Brigada

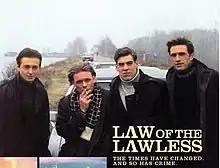
title screen

Brigada, also known as Law of the Lawless, is a Russian 15-episode crime television miniseries that debuted in 2002. It became very popular in Russia and ex-Soviet countries as well as Eastern Europe, but received criticism for positive portrayal of criminals and aestheticization of violence. The miniseries follows the story of four best friends from 1989 to 2000, and follows their rise in the world of crime from a local gang of petty thugs to a true mafia, mainly concentrating on the leader of the group, Sasha Belov, played by Sergei Bezrukov. The fifteen-part miniseries was written by Igor Porublyov and Aleksei Sidorov and directed by Aleksei Sidorov.